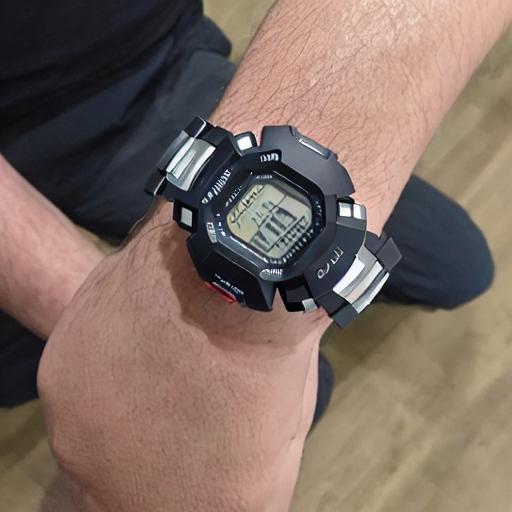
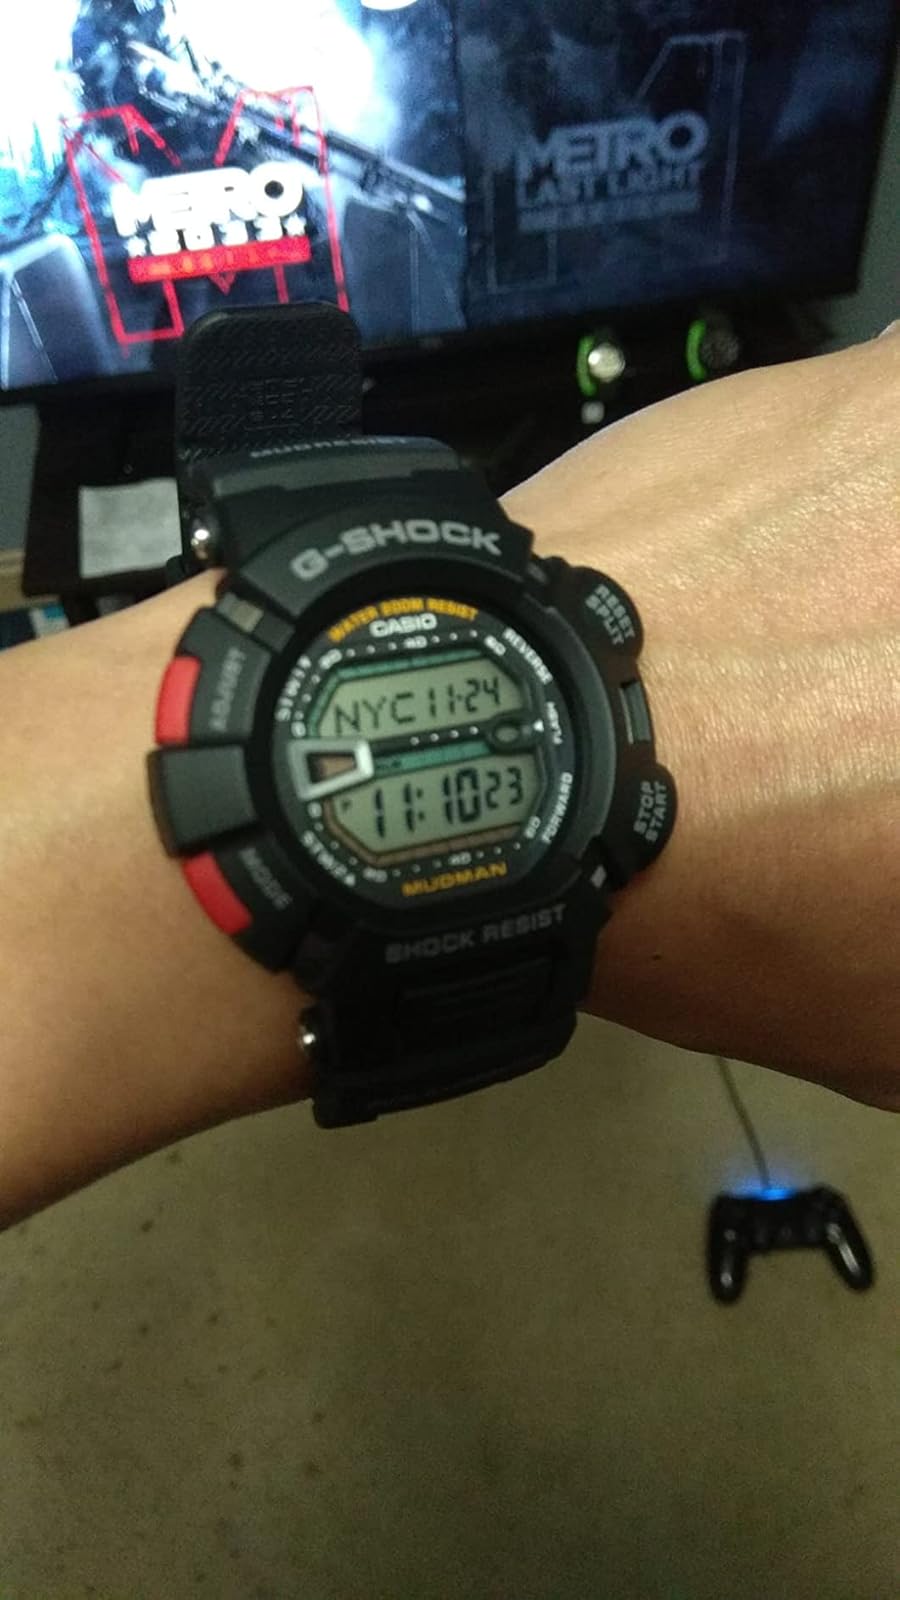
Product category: accessories_watch
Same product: no